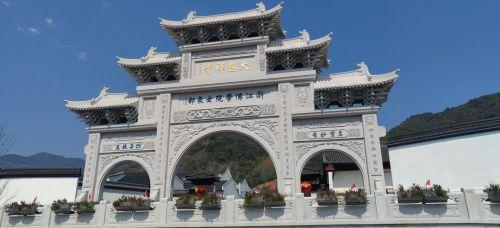
地标名称：大慈禅寺
所在城市：宁波市·奉化区